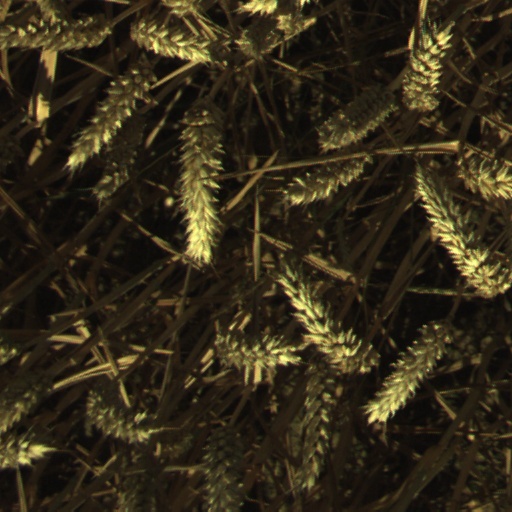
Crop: wheat